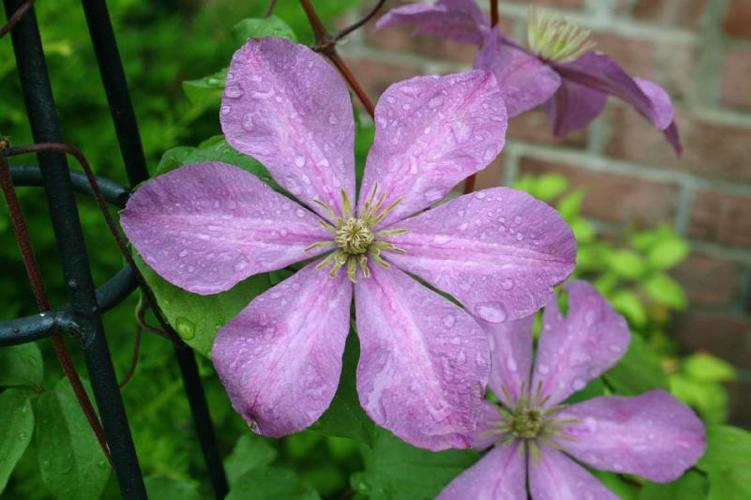
Label: clematis